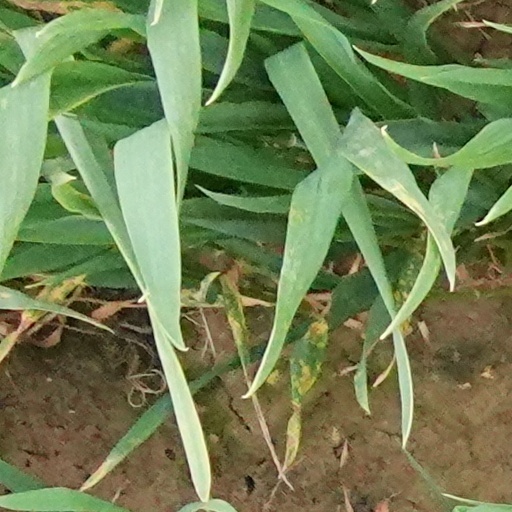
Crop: wheat